Campfire Tales (1997 film)

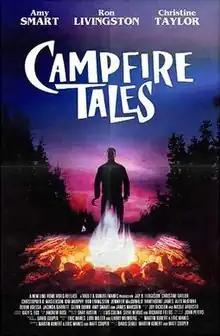
Promotional artwork

Campfire Tales is a 1997 American anthology horror film directed by Matt Cooper, Martin Kunert, and David Semel. The film is made up of three individual short segments that are presented in an overarching narrative, told by a group of friends around a fire after they crash their car in the woods. It stars James Marsden, Christine Taylor, Amy Smart, and Ron Livingston.